Death in the Byzantine Empire

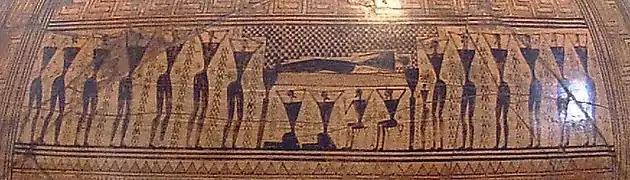
Ritually raised hands during a memorial, depicted on a Dipylon amphora, 8th century BC

Scenes of the Last Judgment are a common motif in temple decoration, and in hagiographic literature, scenes of the meeting of the soul separated from the body with its lifetime thoughts, words, and deeds are frequently depicted. Critical rethinking and analysis of deeds in hagiographic literature were often described as punishment carried out by evil demons following a court session in which the role of lawyers was played by angels. The court passed judgment, and it was implied that this judgment could be influenced not only in life but also after death. Such beliefs were never endorsed by the Church of Byzantium, which had no equivalent to the doctrine of purgatory adopted in the West. Unlike the Last Judgment, during which the fate of all people is to be decided, private judgment concerned the fate of an individual and took place immediately after death. In Orthodox eschatology, it was assumed that after this judgment, the souls of the righteous and sinners reside in paradise and hell, respectively, achieving neither perfect bliss nor perfect torment. Considered in historical context, the Byzantines' preoccupation with life after death functioned as a kind of collective, societal epistemology; that is, it was a means of self-definition, shaping, and expressing the community's image of itself. During political crisis, for example, interest in resurrection could express the hope of revival and restoration of national life.